The Invention of Lying

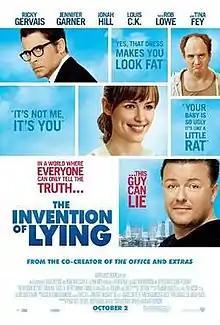
American theatrical release poster

The Invention of Lying is a 2009 romantic comedy fantasy film written and directed by comedian Ricky Gervais and writer Matthew Robinson in their directorial debuts. The film stars Gervais as the first human with the ability to lie in a world where people can only tell the truth. The cast also includes Jennifer Garner, Jonah Hill, Louis C.K., Jeffrey Tambor, Fionnula Flanagan, Rob Lowe, Philip Seymour Hoffman and Tina Fey.